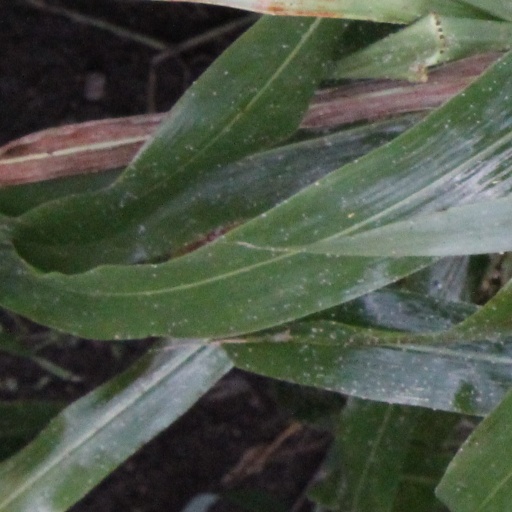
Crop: sorghum